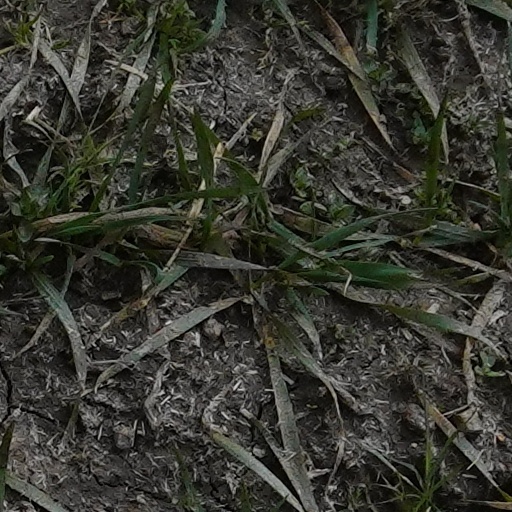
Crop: wheat